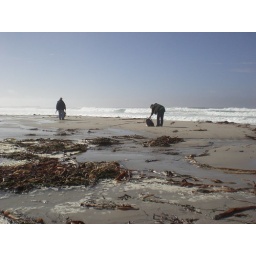
Giant waves and plant debris on the beach in Monterey. Spencer pets Sadie.